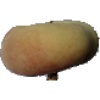
Label: peach_flat